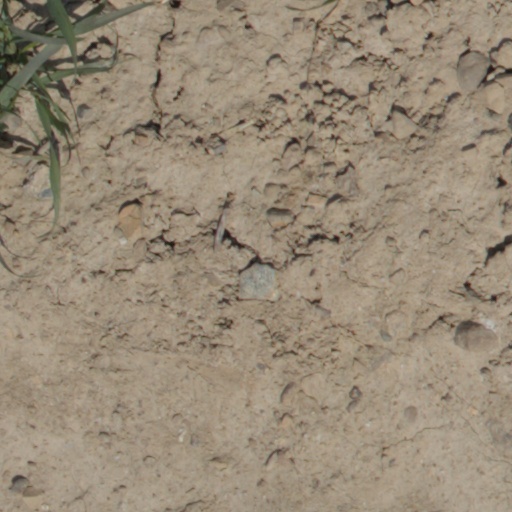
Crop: wheat